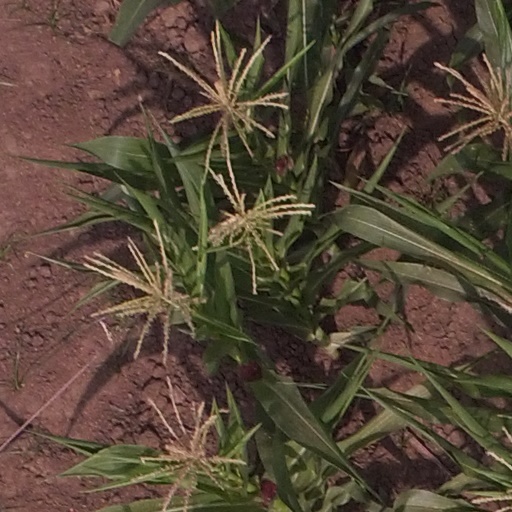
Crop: maize; corn